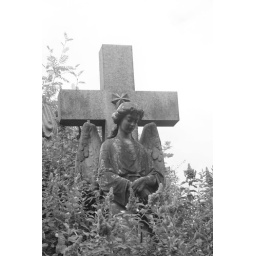
One of the many ornate gravestones in Cathcart Cemetery - taken in black and white for a more graveyardy feel